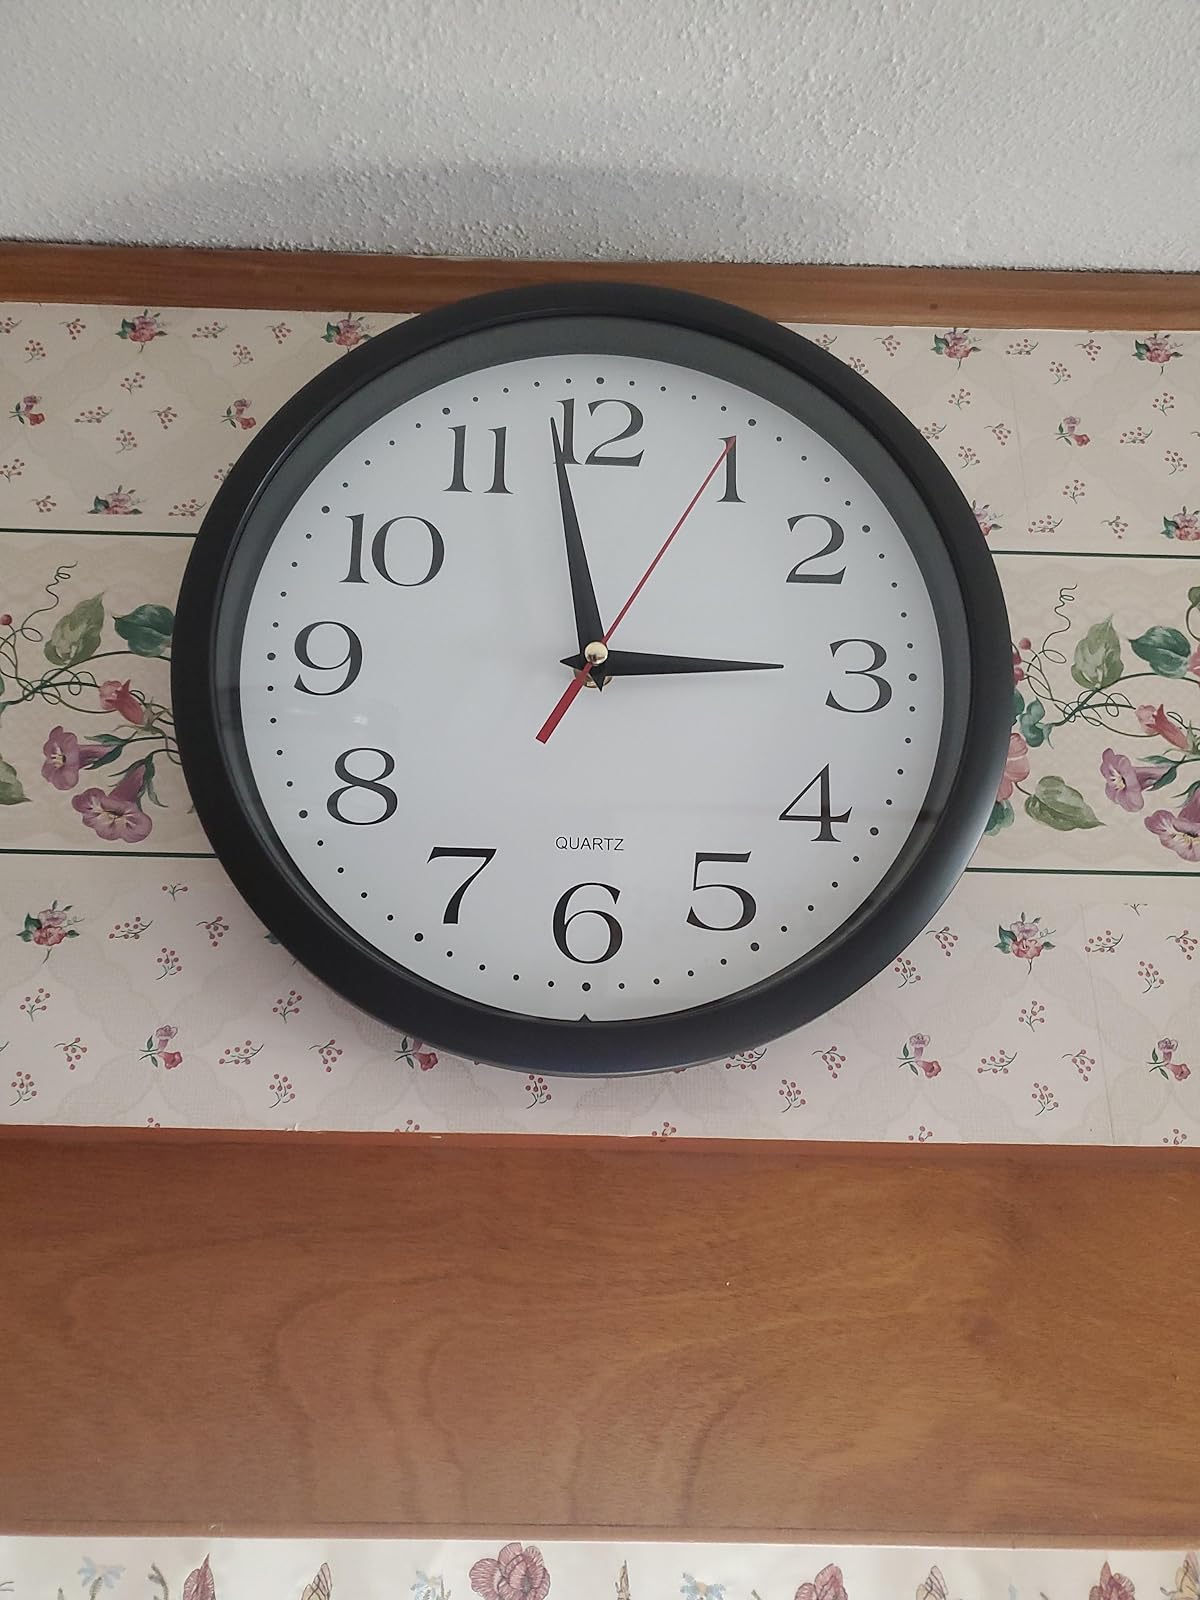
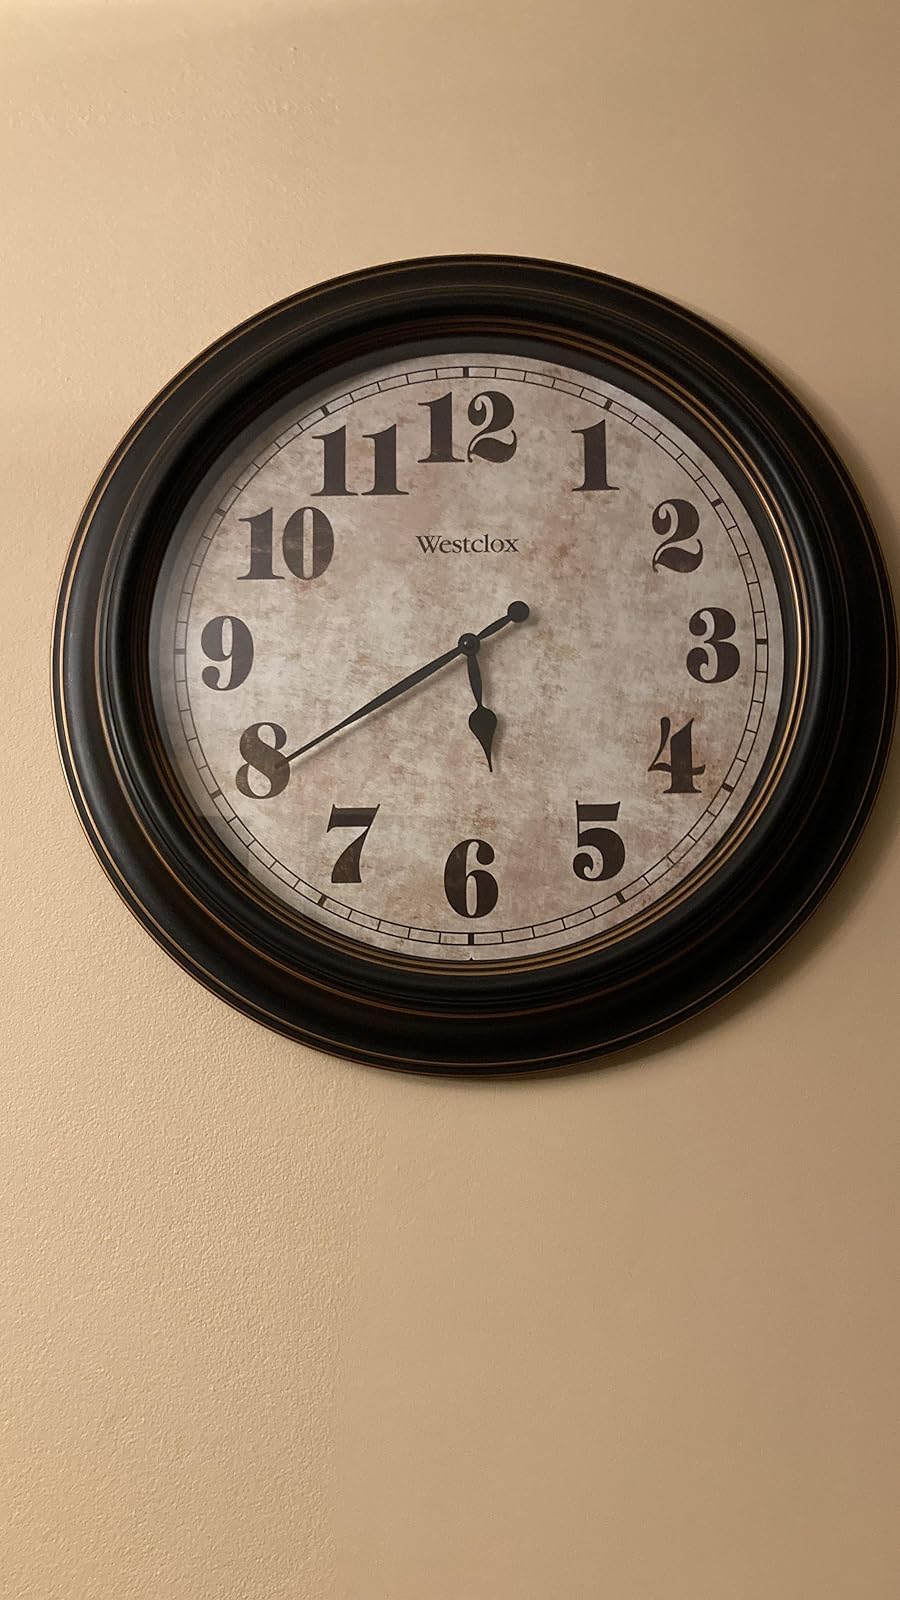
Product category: clock
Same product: no